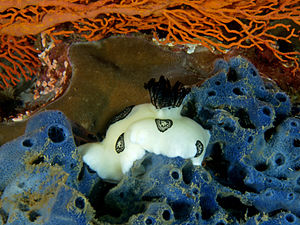
Havsvampe / Galleri
Havsvampe er en række af primitive flercellede hav- og ferskvandsdyr. De kaldes også dyriske svampe, spongier eller blot svampe.